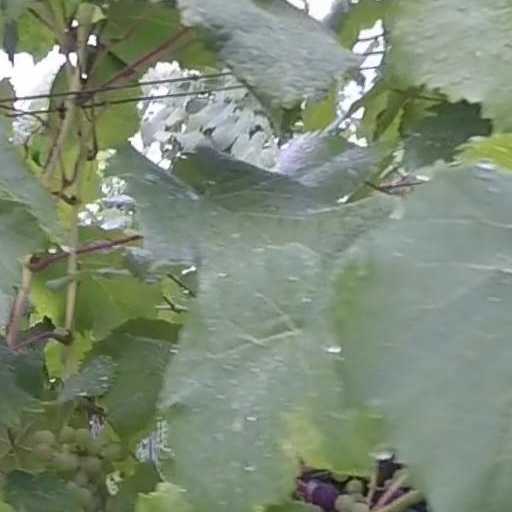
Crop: grape